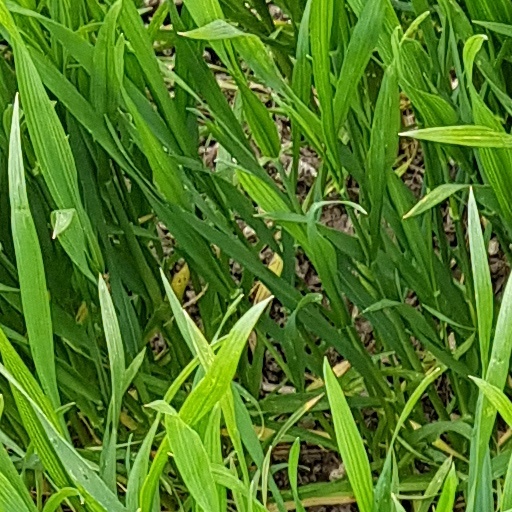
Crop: wheat